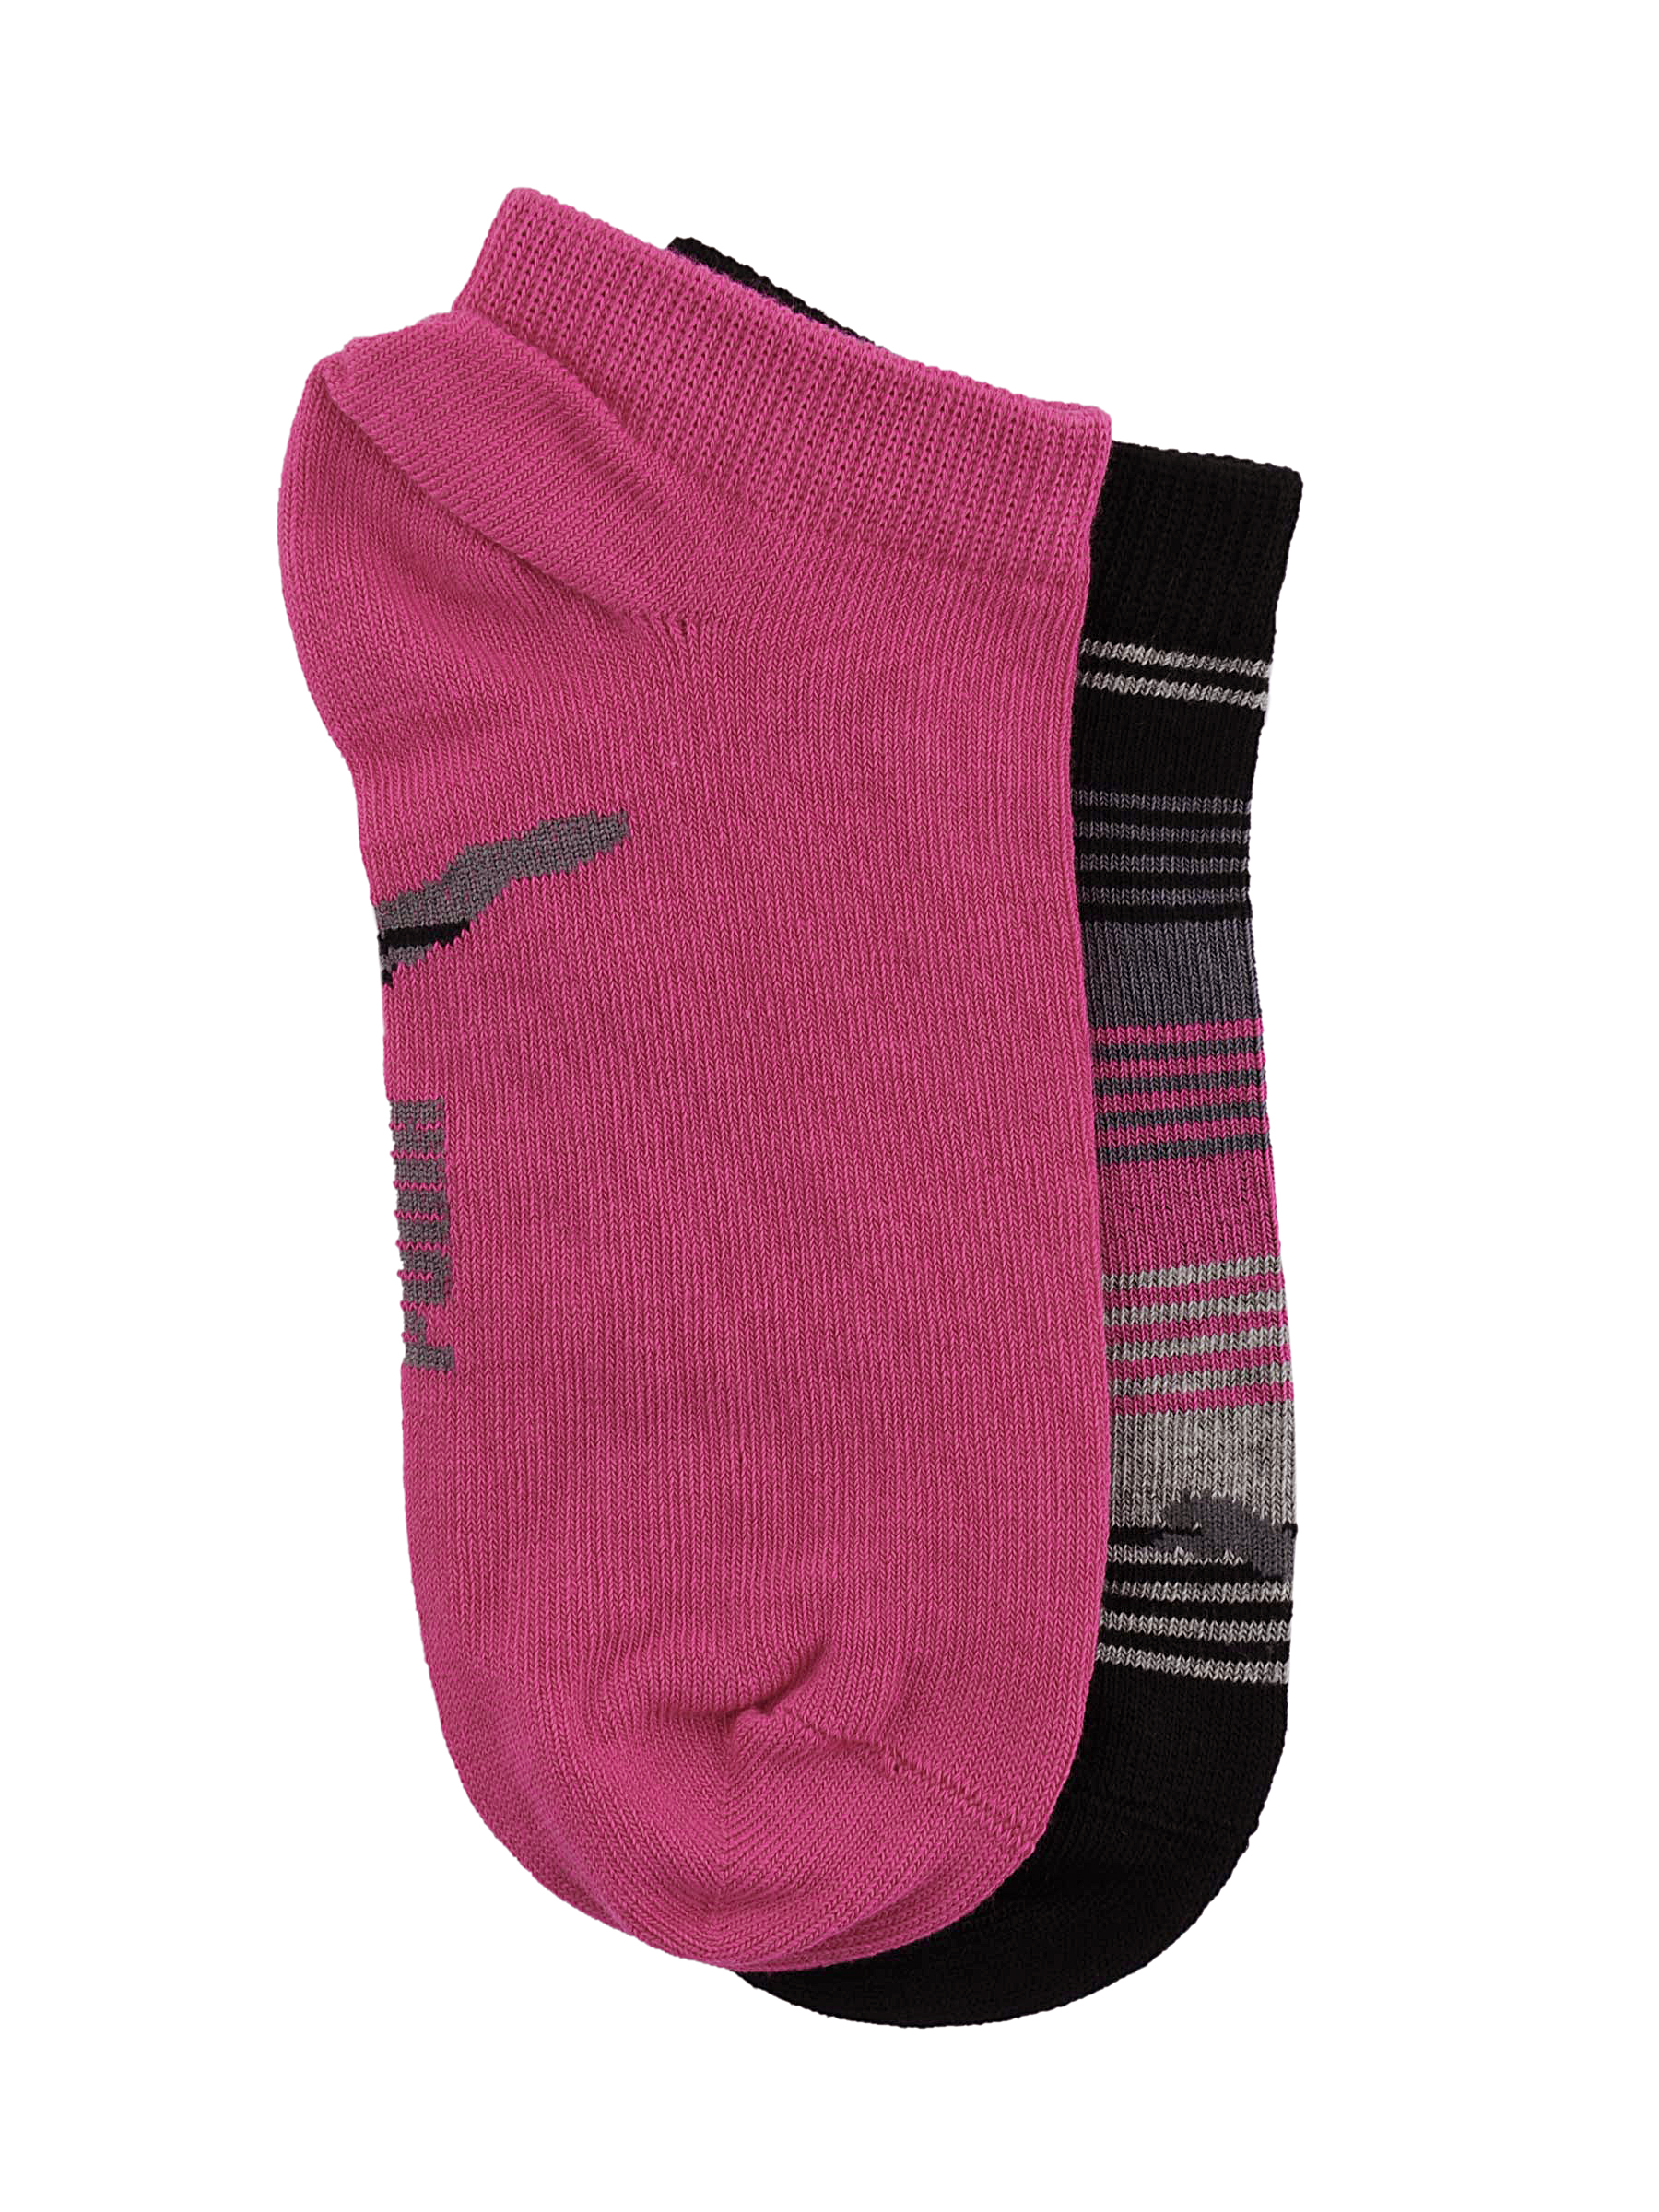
Puma Women Pack of 2 Socks
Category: Accessories / Socks / Socks
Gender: Women
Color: Black
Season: Summer 2011
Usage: Casual